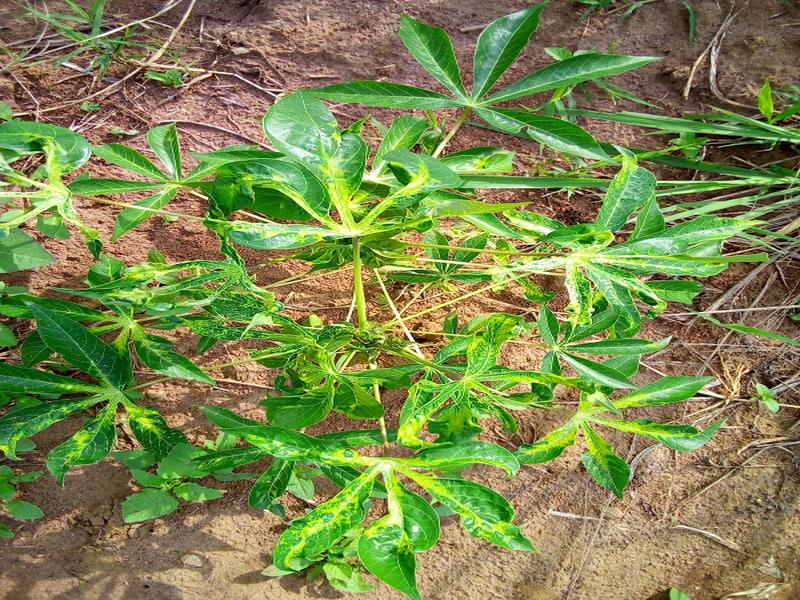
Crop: cassava
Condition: mosaic_disease